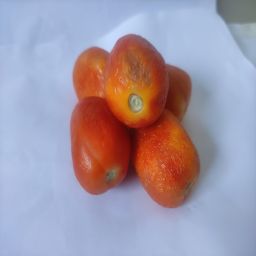
Crop: Tomato
Quality: Old